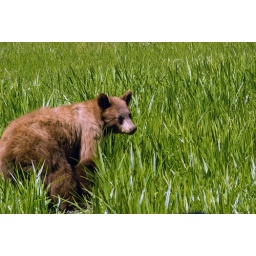
black bear in Crescent Meadow